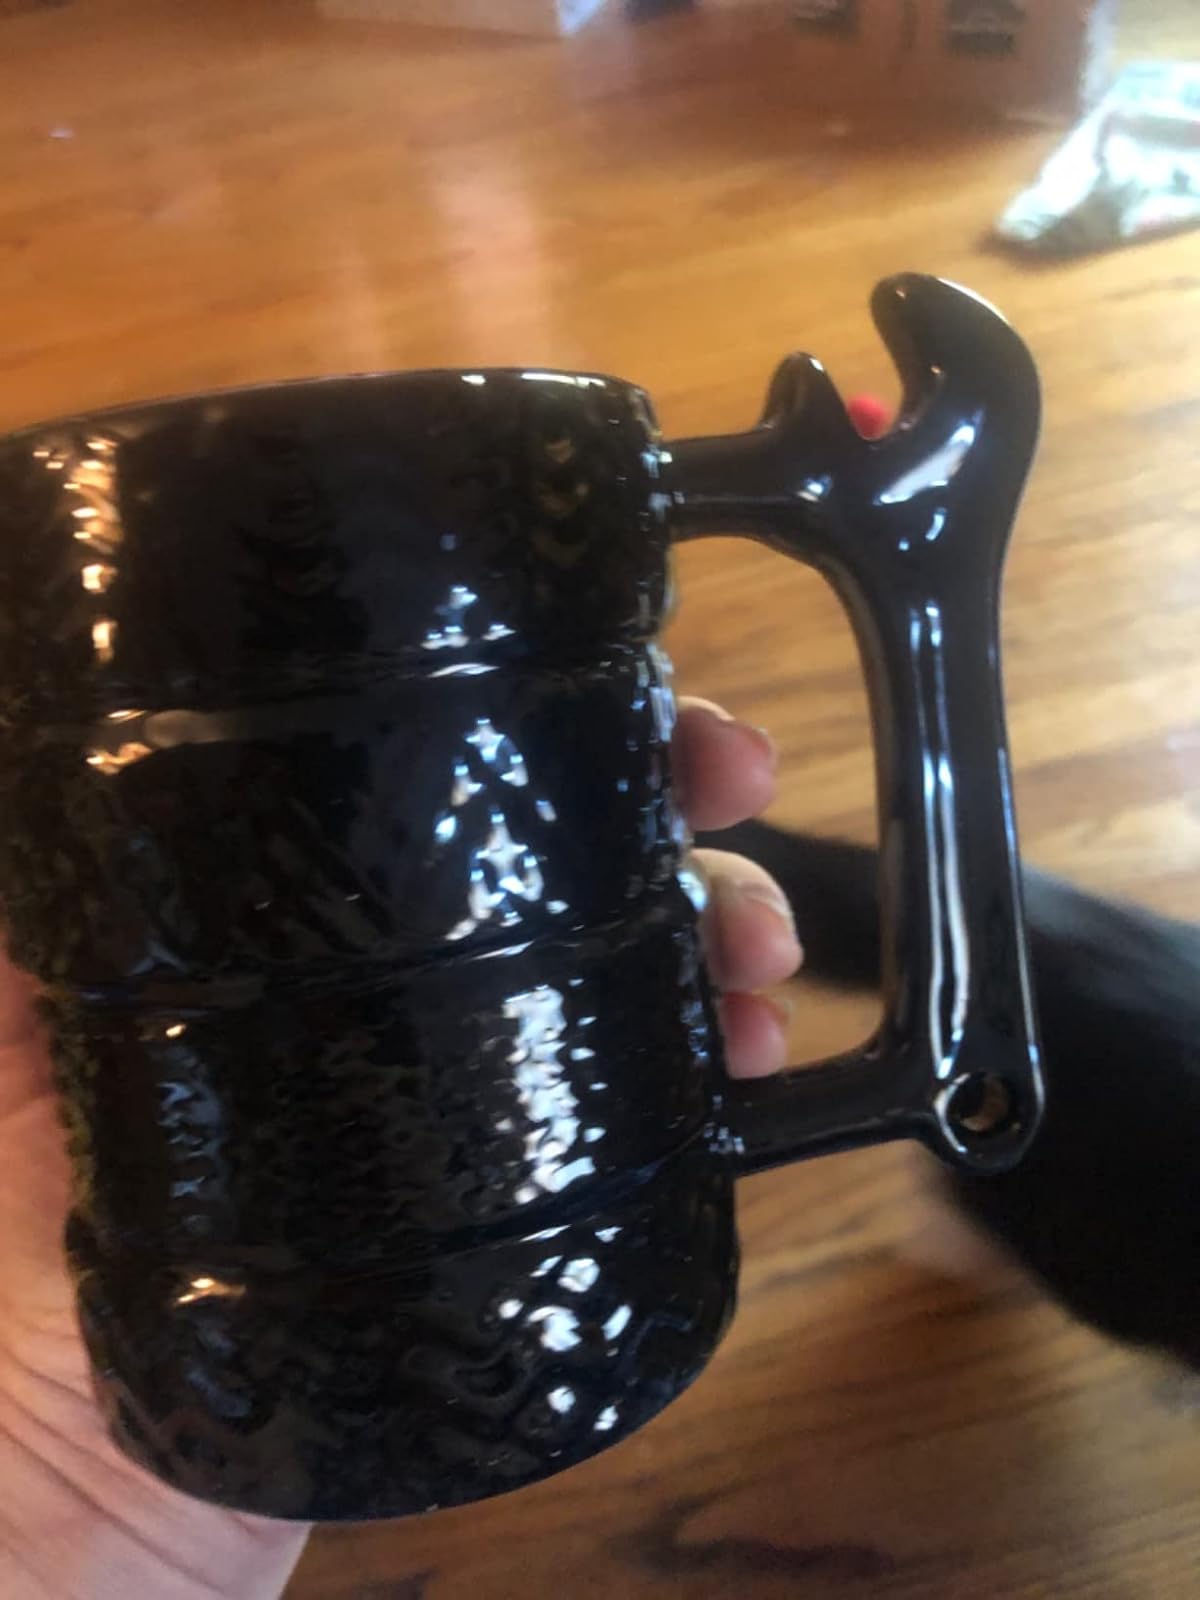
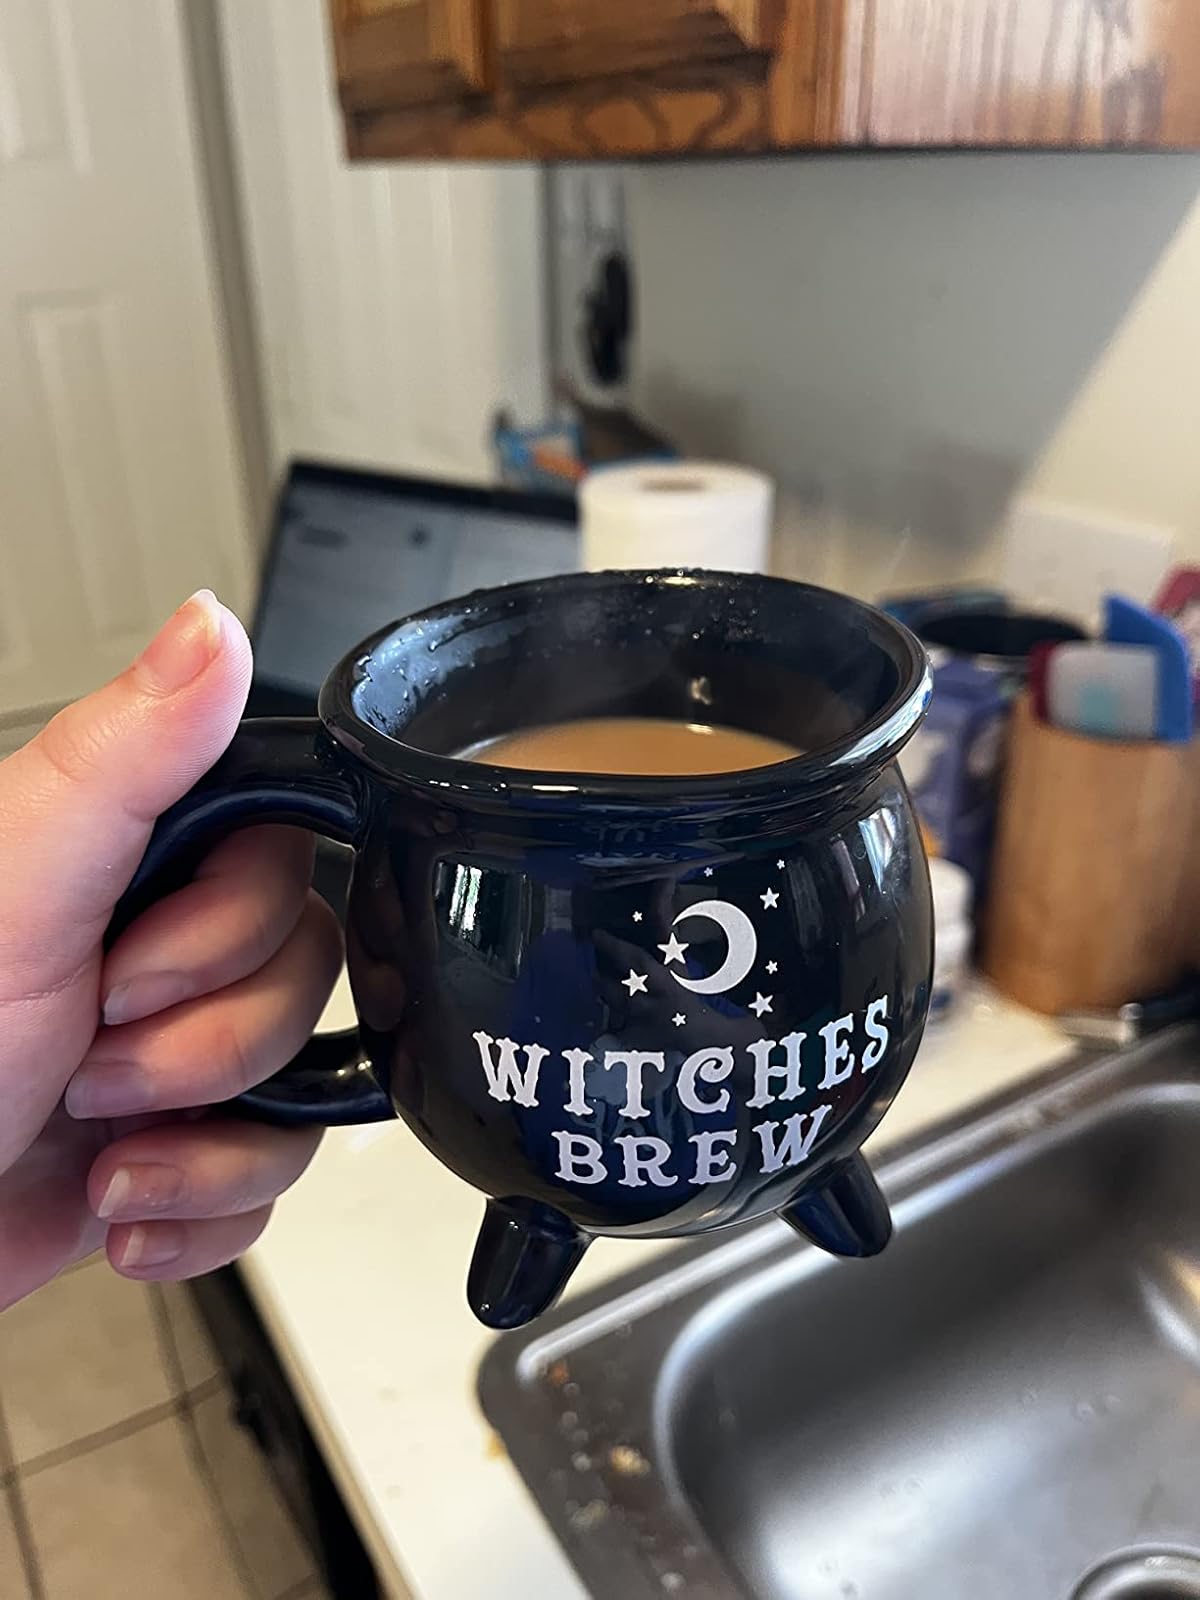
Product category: items_mug
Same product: no